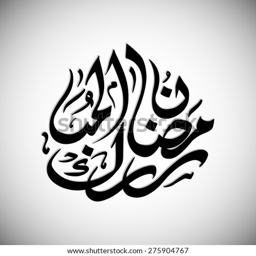
calligraphy of text of person for the celebration of community festival .